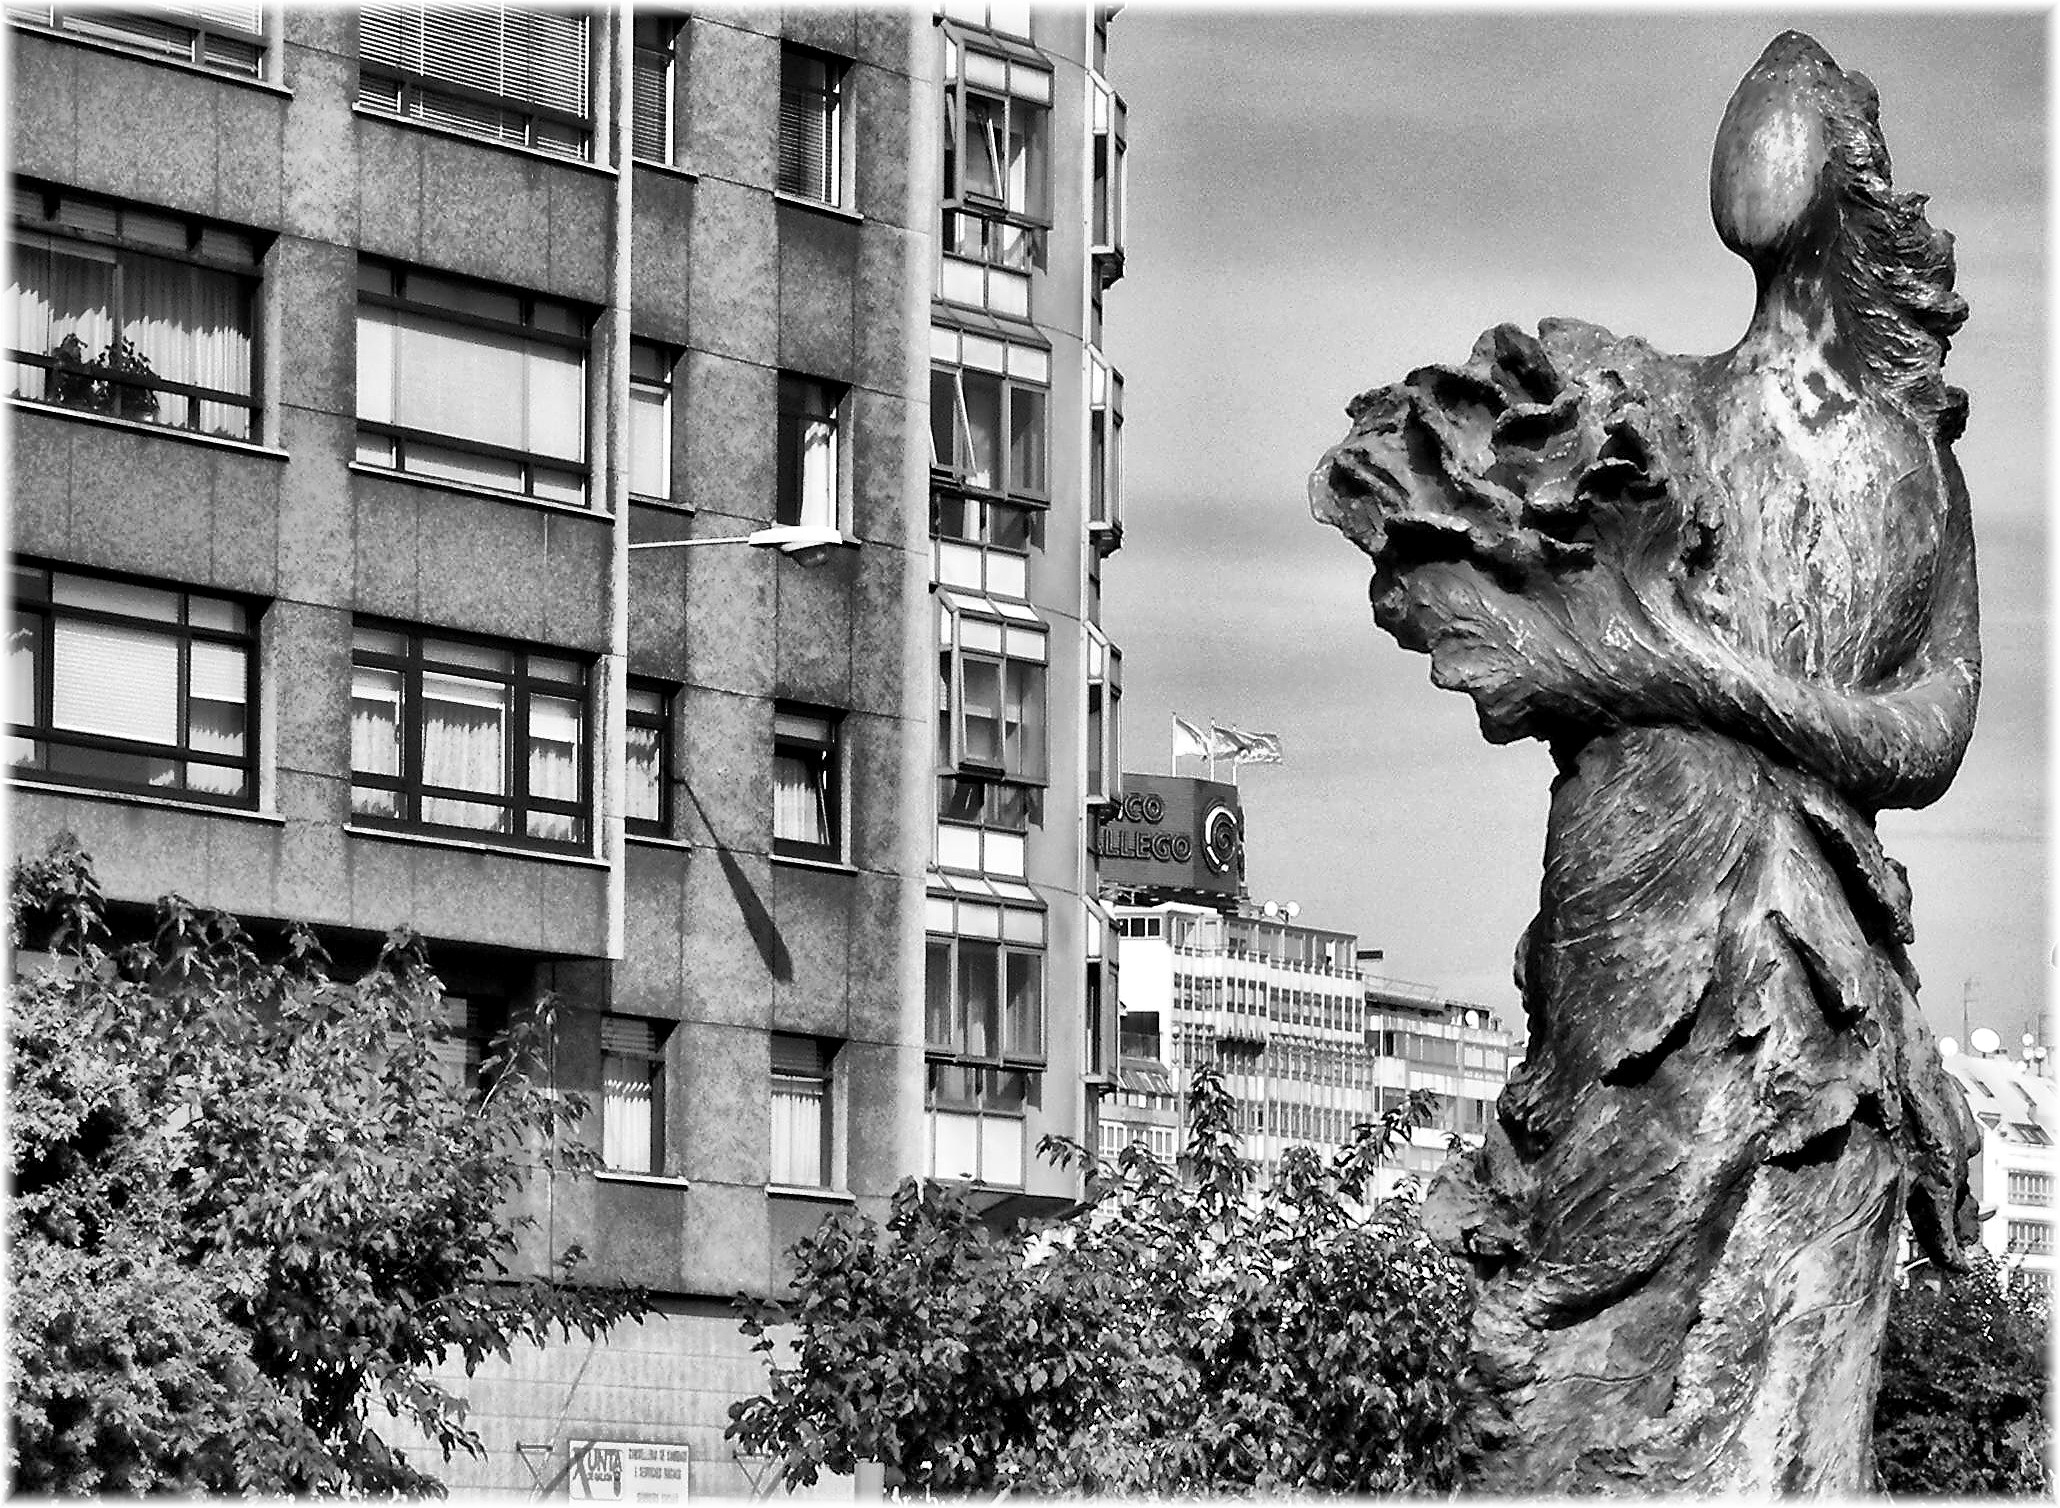
black and white, road, street, city, urban, monument, europe, statue, monochrome, sculpture, art, photograph, europa, escultura, galicia, history, ciudad, acorua, image, sapin, cidade, espana, corua, galiza, esculpture, lacoruna, urban area, monochrome photography